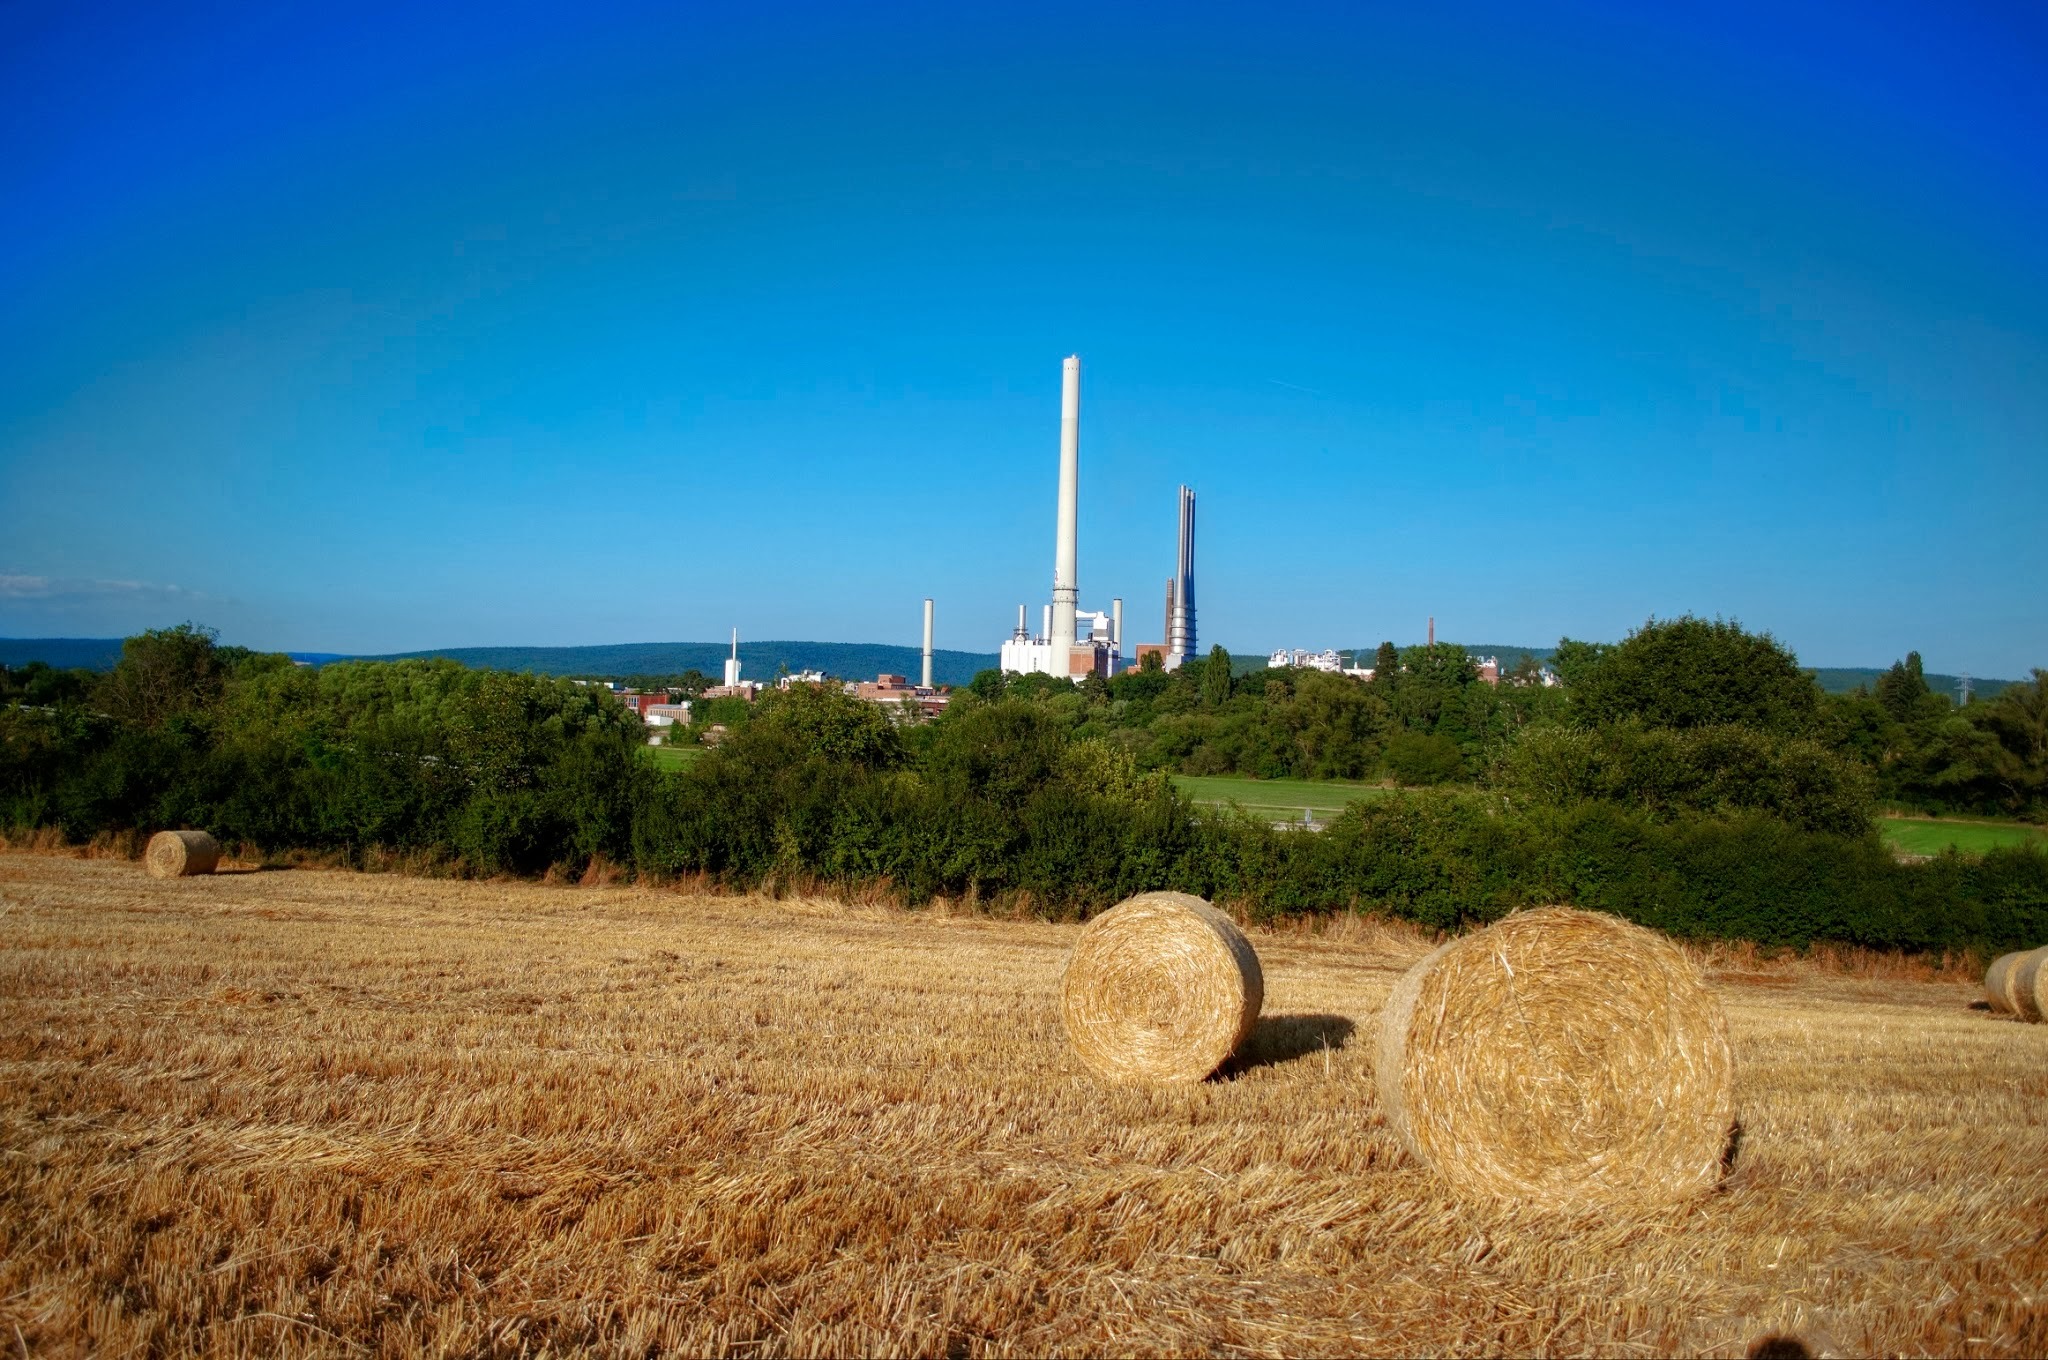
landscape, horizon, sky, hay, field, meadow, prairie, hill, view, windmill, wind, tower, soil, industry, agriculture, plain, straw, hay bales, rural area, grass family